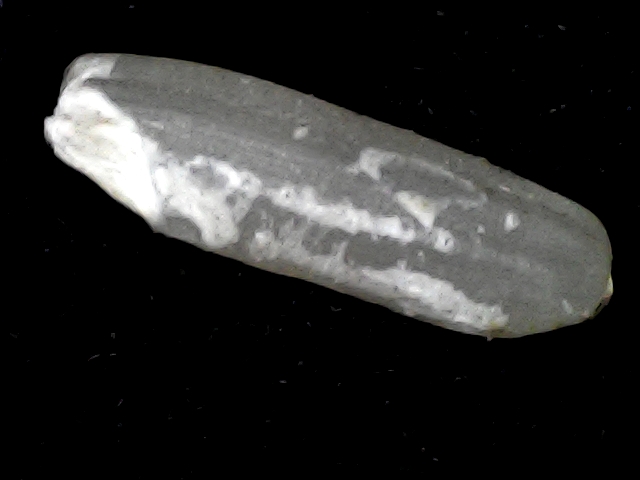
Rice variety: BD87